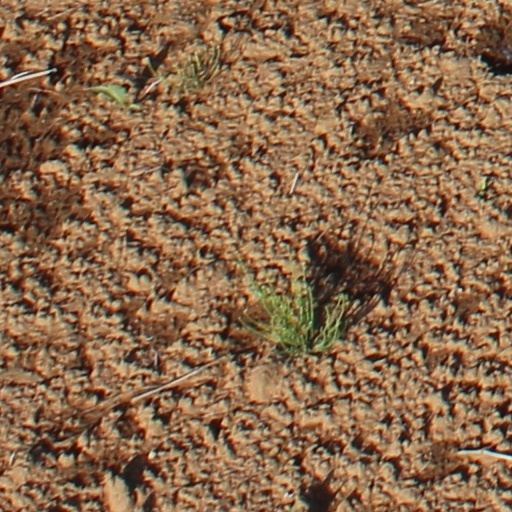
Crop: wheat